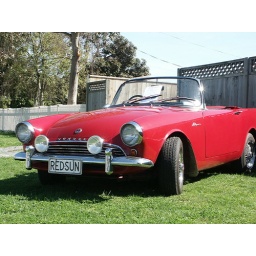
Seen alongside the road near Nelson, NZ, with a 'For Sale' sign on its windscreen.